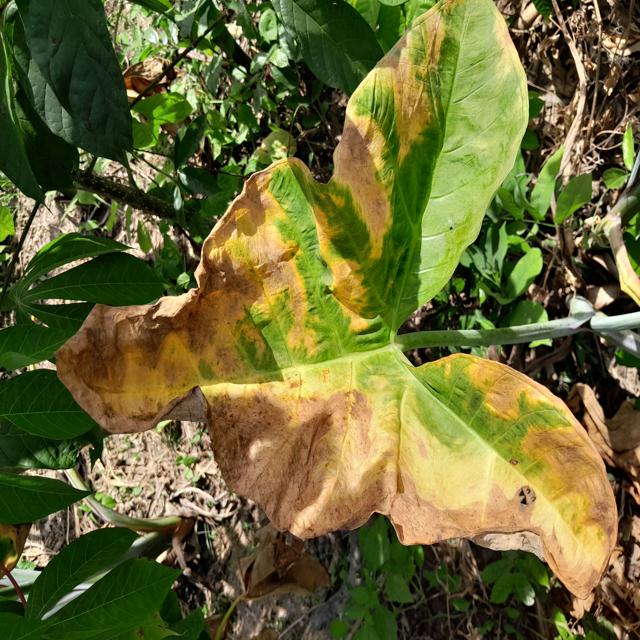
Label: Late_Blight